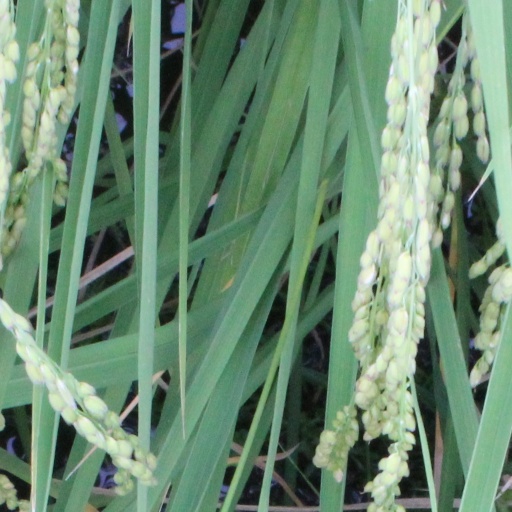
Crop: rice